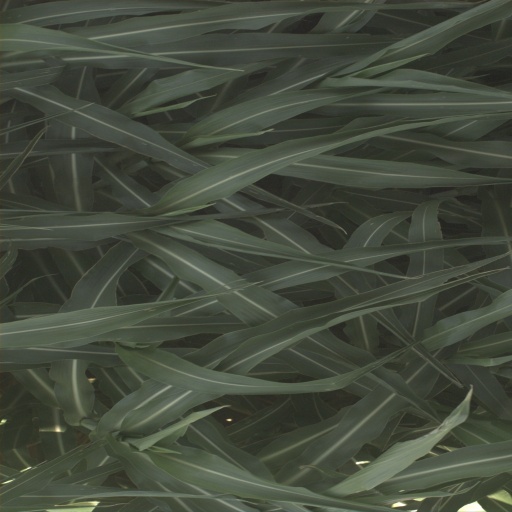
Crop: sorghum